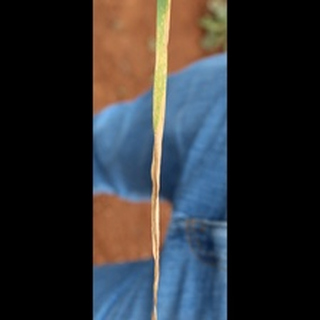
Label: wheat_leaf_blight